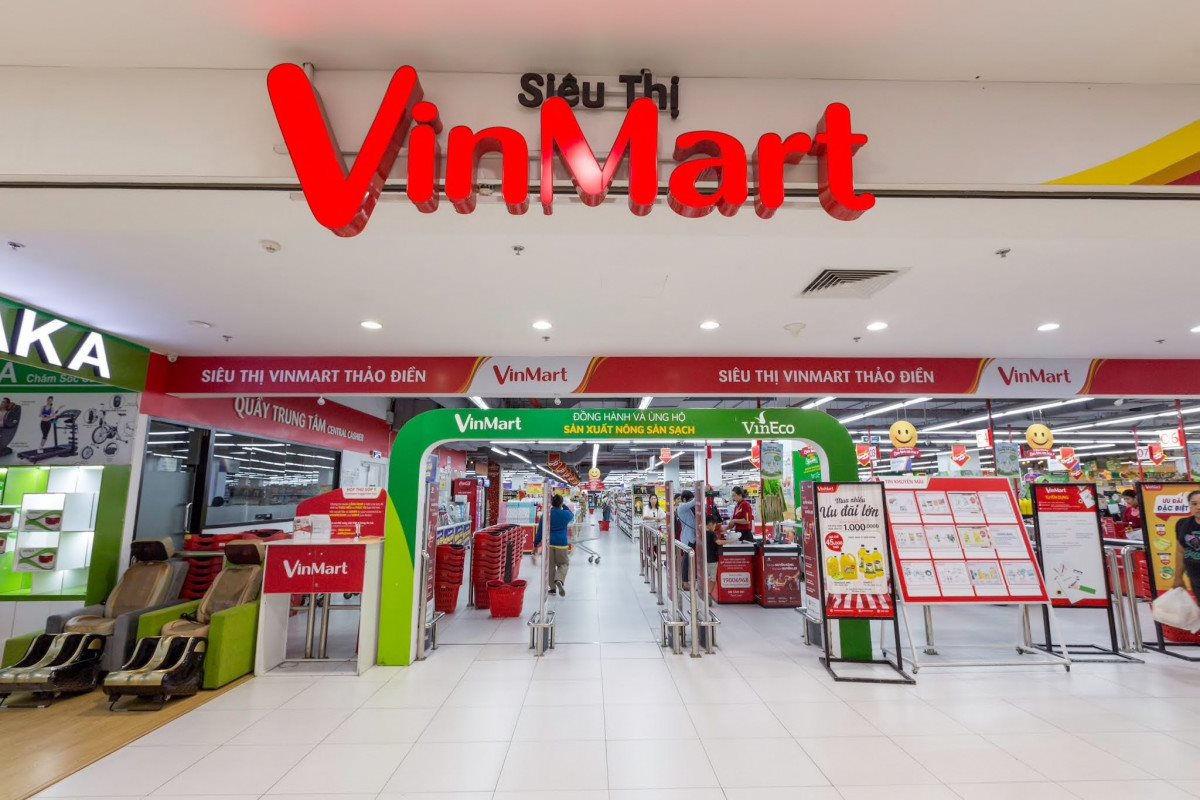
bên trái lối đi vào siêu thị có đặt hai chiếc ghế massage toàn thân